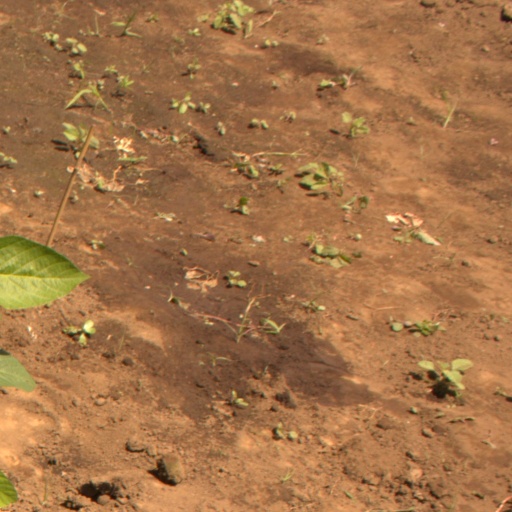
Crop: soybean